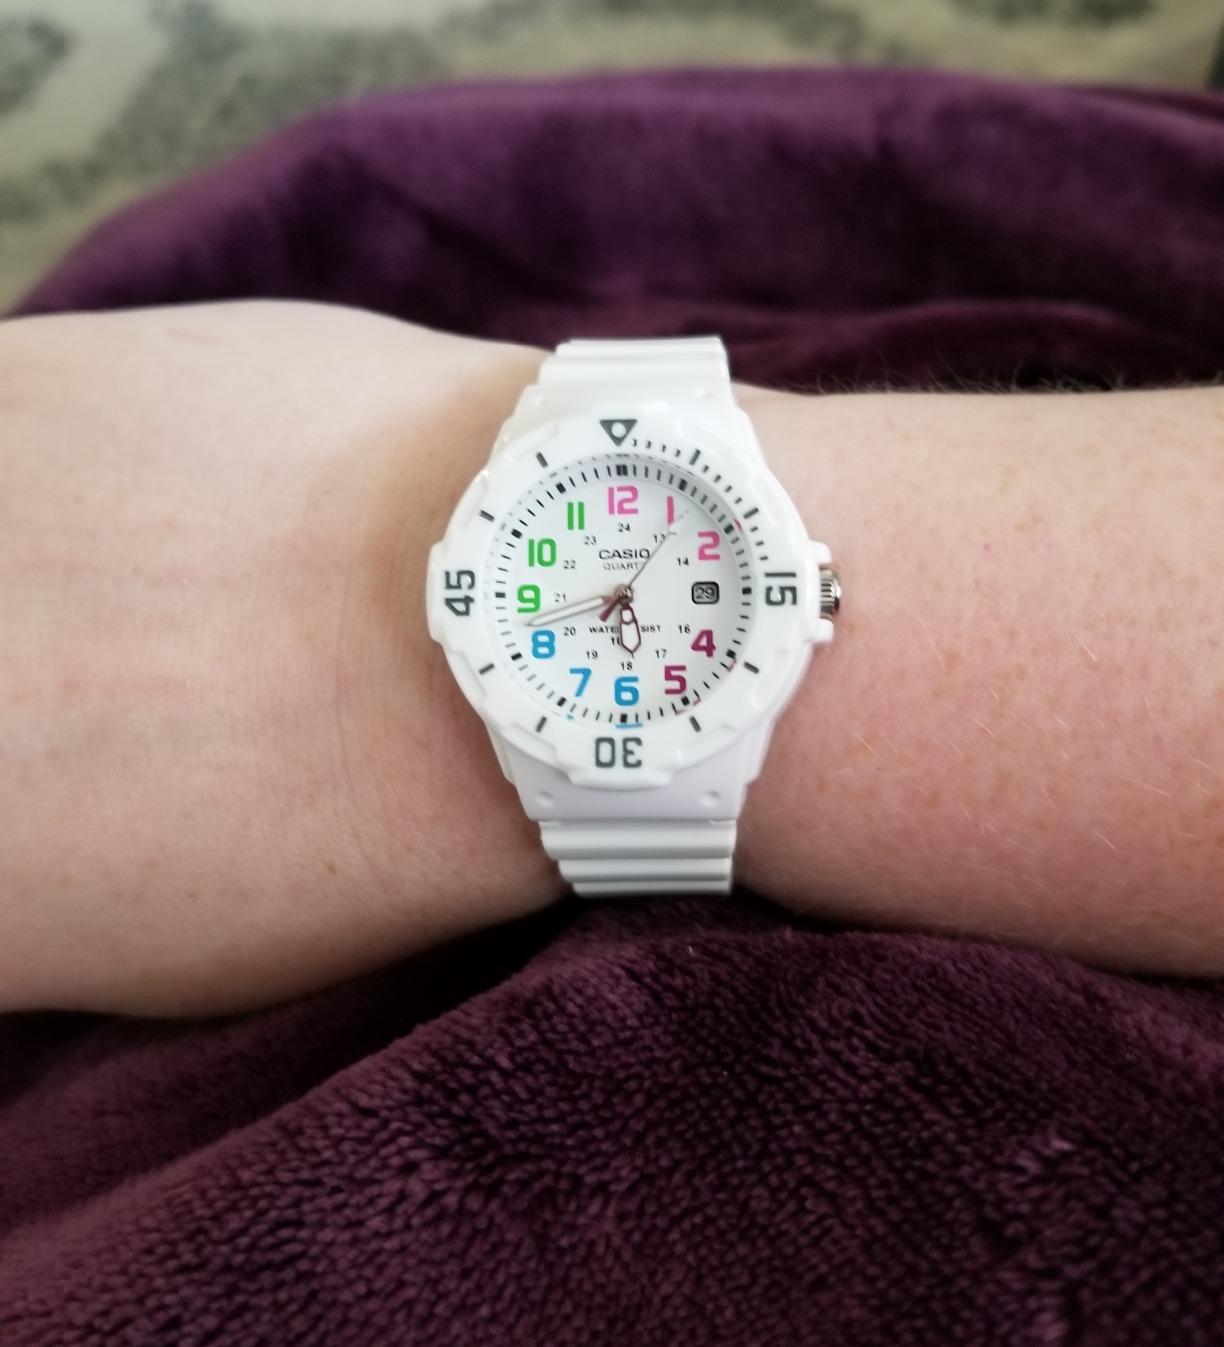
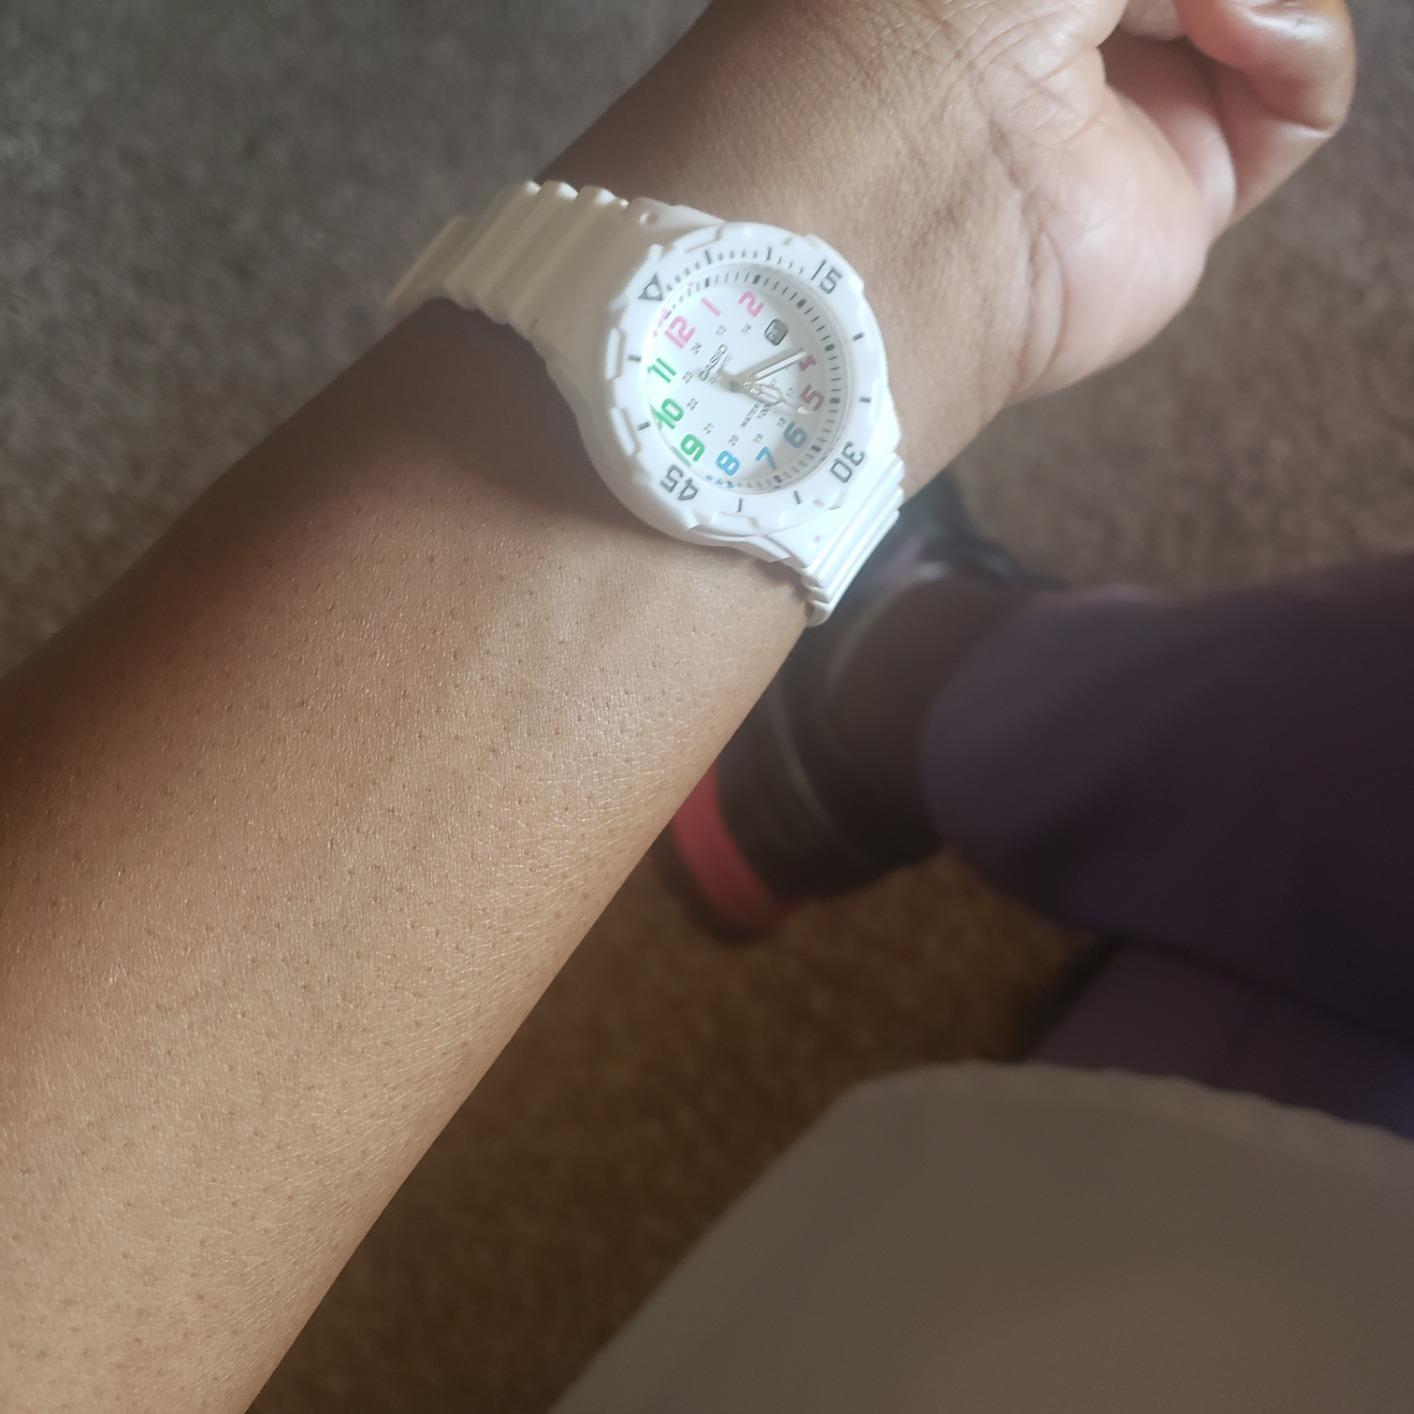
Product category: accessories_watch
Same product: yes